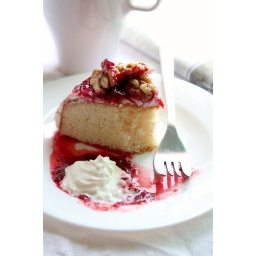
in the mood for red and white to celebrate Indonesian Independence Day